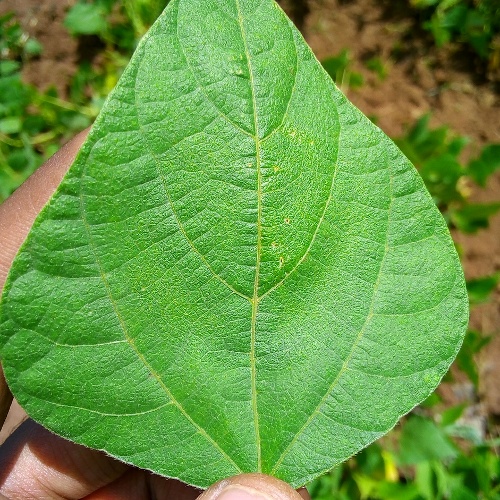
Leaf condition: healthy